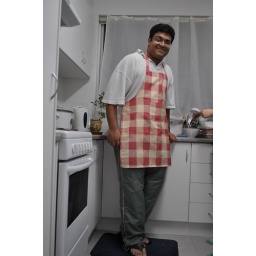
chef sushim in the kitchen of their new house